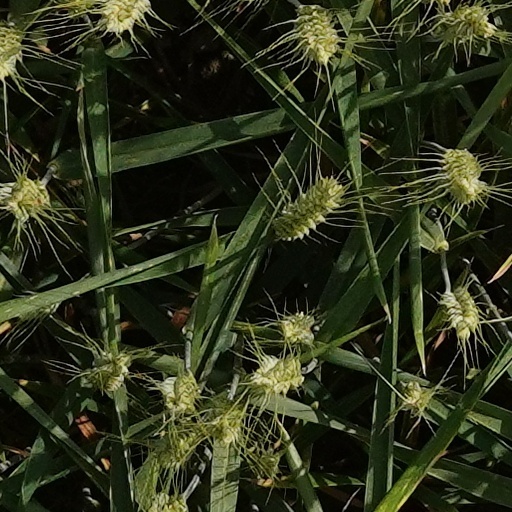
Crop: wheat